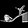
Label: Sandal